Sauviat-sur-Vige

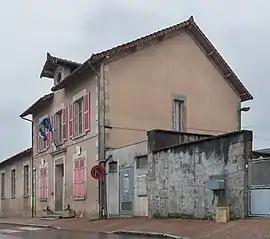
Town hall of Sauviat-sur-Vige

Sauviat-sur-Vige is a commune in the Haute-Vienne department in the Nouvelle-Aquitaine region in west-central France.